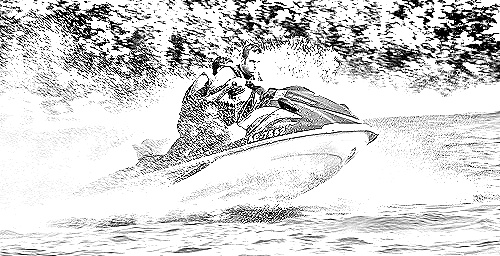
Portrait style: Sketch Portrait